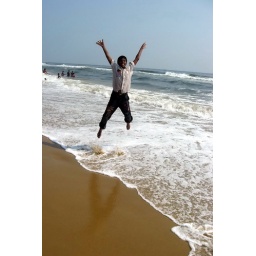
A boy is jumping over the wave at Marina Beach